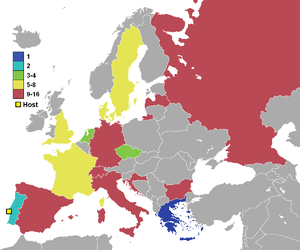
Europamesterskabet i fodbold 2004 / Deltagende lande
UEFA Euro 2004 finalists.
Europamesterskabet i fodbold for 2004 blev afholdt i Portugal mellem den 12. juni og 4. juli 2004. Det var det 12. europamesterskab i fodbold som afholdes hvert fjerde år under UEFA. Portugal blev udvalgt til værtsnation i 1999 foran Spanien og Østrig/Ungarn. Ligesom de to tidligere slutrundere i England og Holland-Belgien deltog 16 hold. Turneringen blev afviklet på ti forskellige stadioner i otte forskellige byer: Aveiro, Braga, Coimbra, Guimarães, Faro/Loulé, Leiria, Porto og Lissabon.